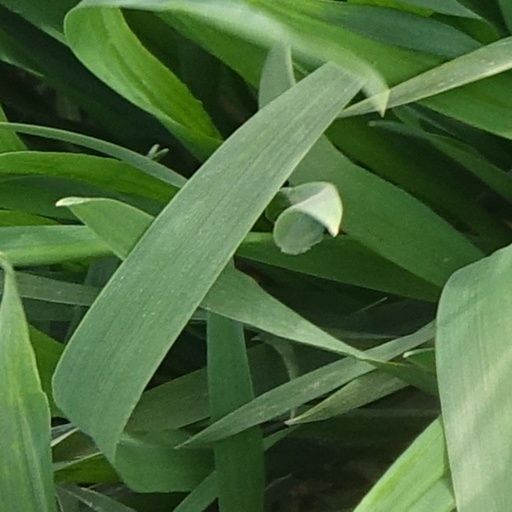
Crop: wheat